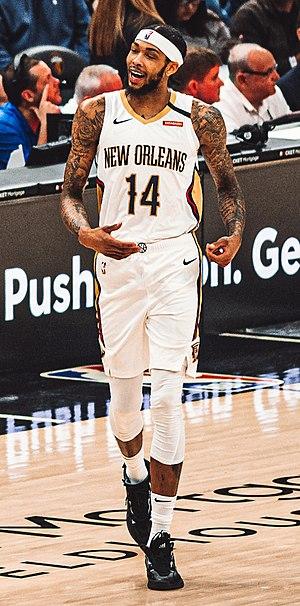
Brandon Xavier Ingram, né le 2 septembre 1997 à Kinston, Caroline du Nord, est un joueur américain de basket-ball. Il évolue au poste d'ailier.